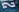
Number: 2